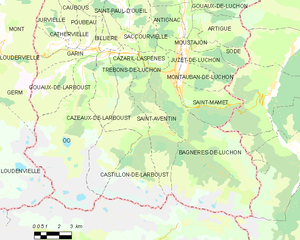
Saint-Aventin est une commune française située dans le département de la Haute-Garonne en région Occitanie.